Dick Ponzi

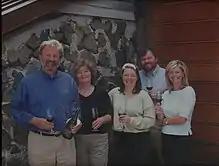
Dick and Nancy Ponzi and their children Luisa, Michel and Anna Maria

The entire family was involved in the vineyards and winemaking from the start, with the Ponzi children helping after school and on weekends. Once grown, the children pursued other interests: Michel studied music composition at Dick Grove School of Music before turning his interests to business. He returned to the winery in 1986 where he worked as operations director and later as CEO until 2013. Anna Maria worked in the magazine business on the East Coast before returning to the winery in 1992. She became the director of the Linfield University Center for Wine Education in 2024. Luisa attended Portland State University and prepared for medical school, returning to the family business in 1990 and deciding to learn winemaking. She went on to train in Burgundy, France, and earn a degree in viticulture and enology. In 1993, Dick Ponzi passed the title and duties of Winemaker to her.